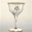
Label: cup